Scottish religion in the seventeenth century

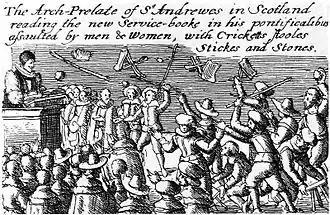
The riots initiated by Jenny Geddes in St Giles Cathedral led to the Bishops' Wars

The modern use of Presbyterian or Episcopalian implies differences in both governance and doctrine but this was not the case in the 17th and 18th centuries. "Episcopalian" structures were governed by bishops, usually appointed by the monarch; "Presbyterian" implied rule by Elders, nominated by their congregations. Arguments over the role of bishops were as much about politics and the power of the monarch as religious practice.